Perth

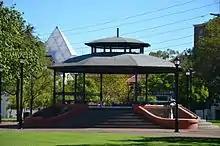
Russell Square, Northbridge—historically the favoured meeting place of the Italian community of "Little Italy"

The central business district of Perth is bounded by the Swan River to the south and east, with Kings Park on the western end and the railway reserve as the northern border. A state and federally funded project named Perth City Link sank a section of the railway line to allow easy pedestrian access between Northbridge and the CBD. The Perth Arena is an entertainment and sporting arena in the city link area that has received several architectural awards from institutions such as the Design Institute of Australia, the Australian Institute of Architects, and Colorbond. St Georges Terrace is the area's prominent street, with a large amount of office space in the CBD. Hay Street and Murray Street have most of the retail and entertainment facilities. The city's tallest building is Central Park, the twelfth tallest building in Australia. The CBD until 2012 was the centre of a mining-induced boom, with several commercial and residential projects being built, including Brookfield Place, a office building for Anglo-Australian mining company BHP.